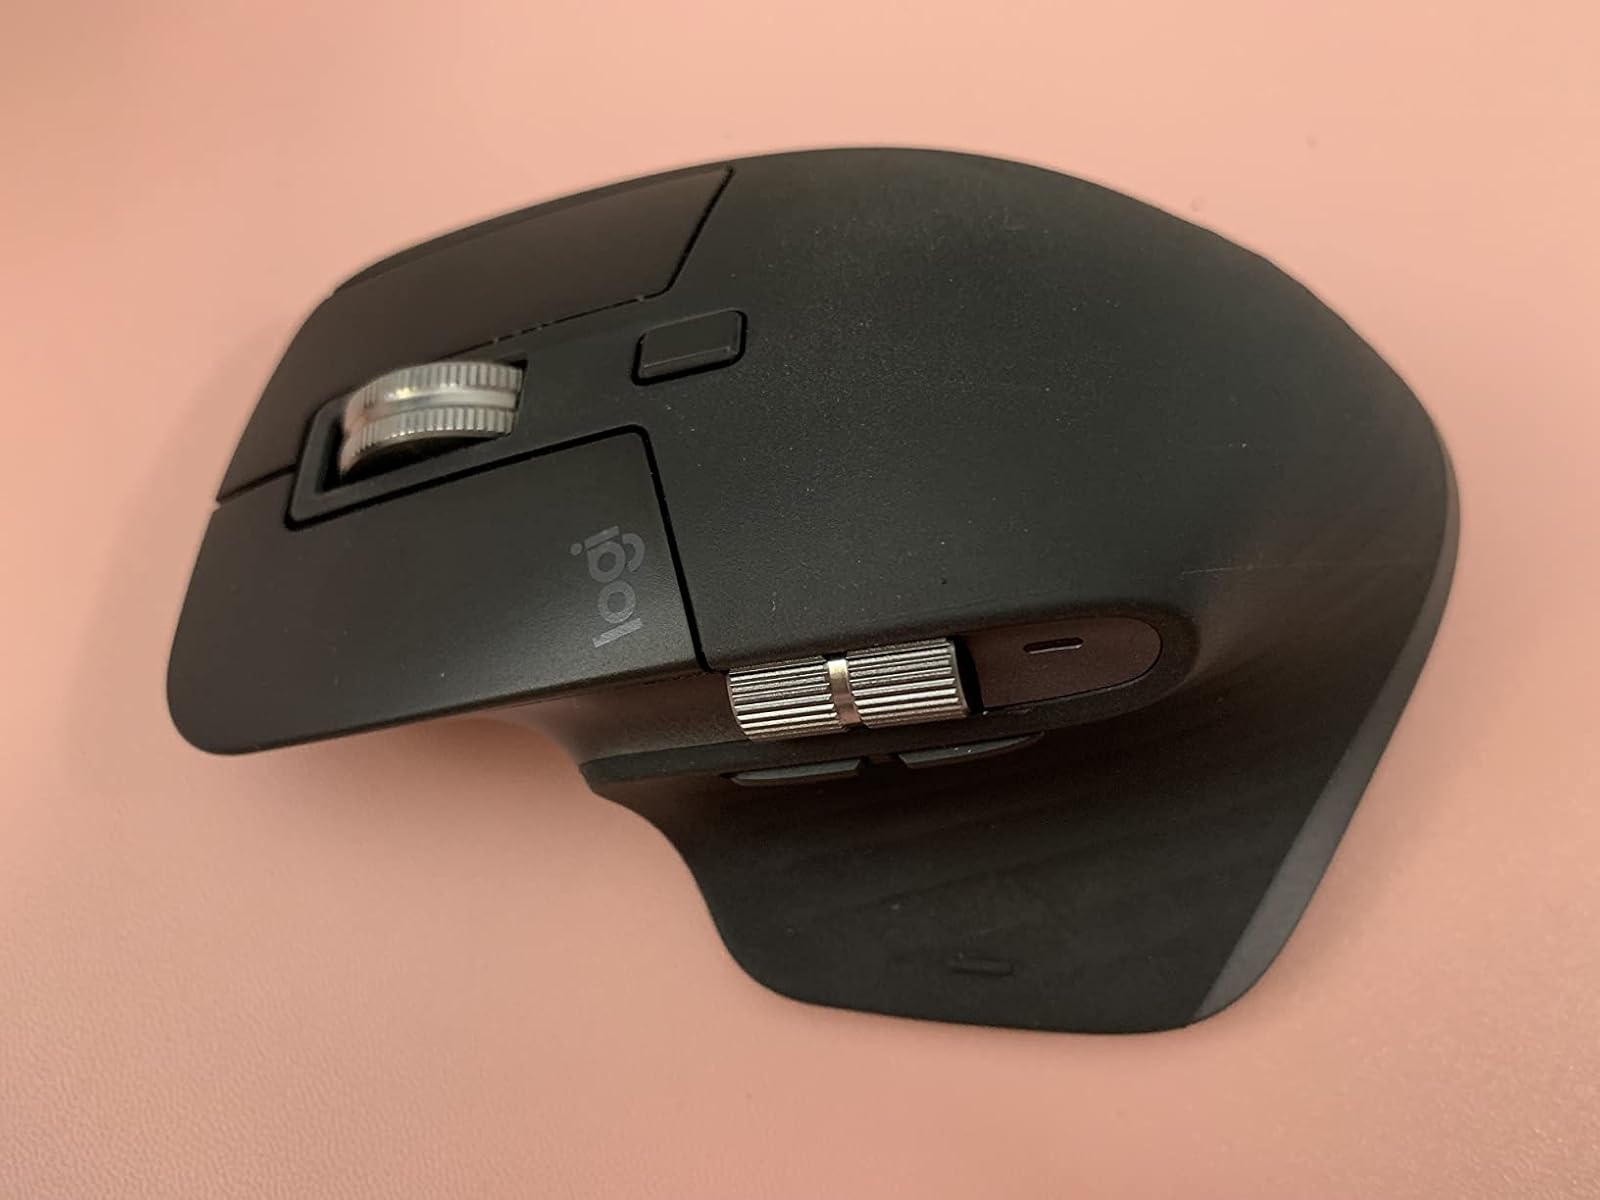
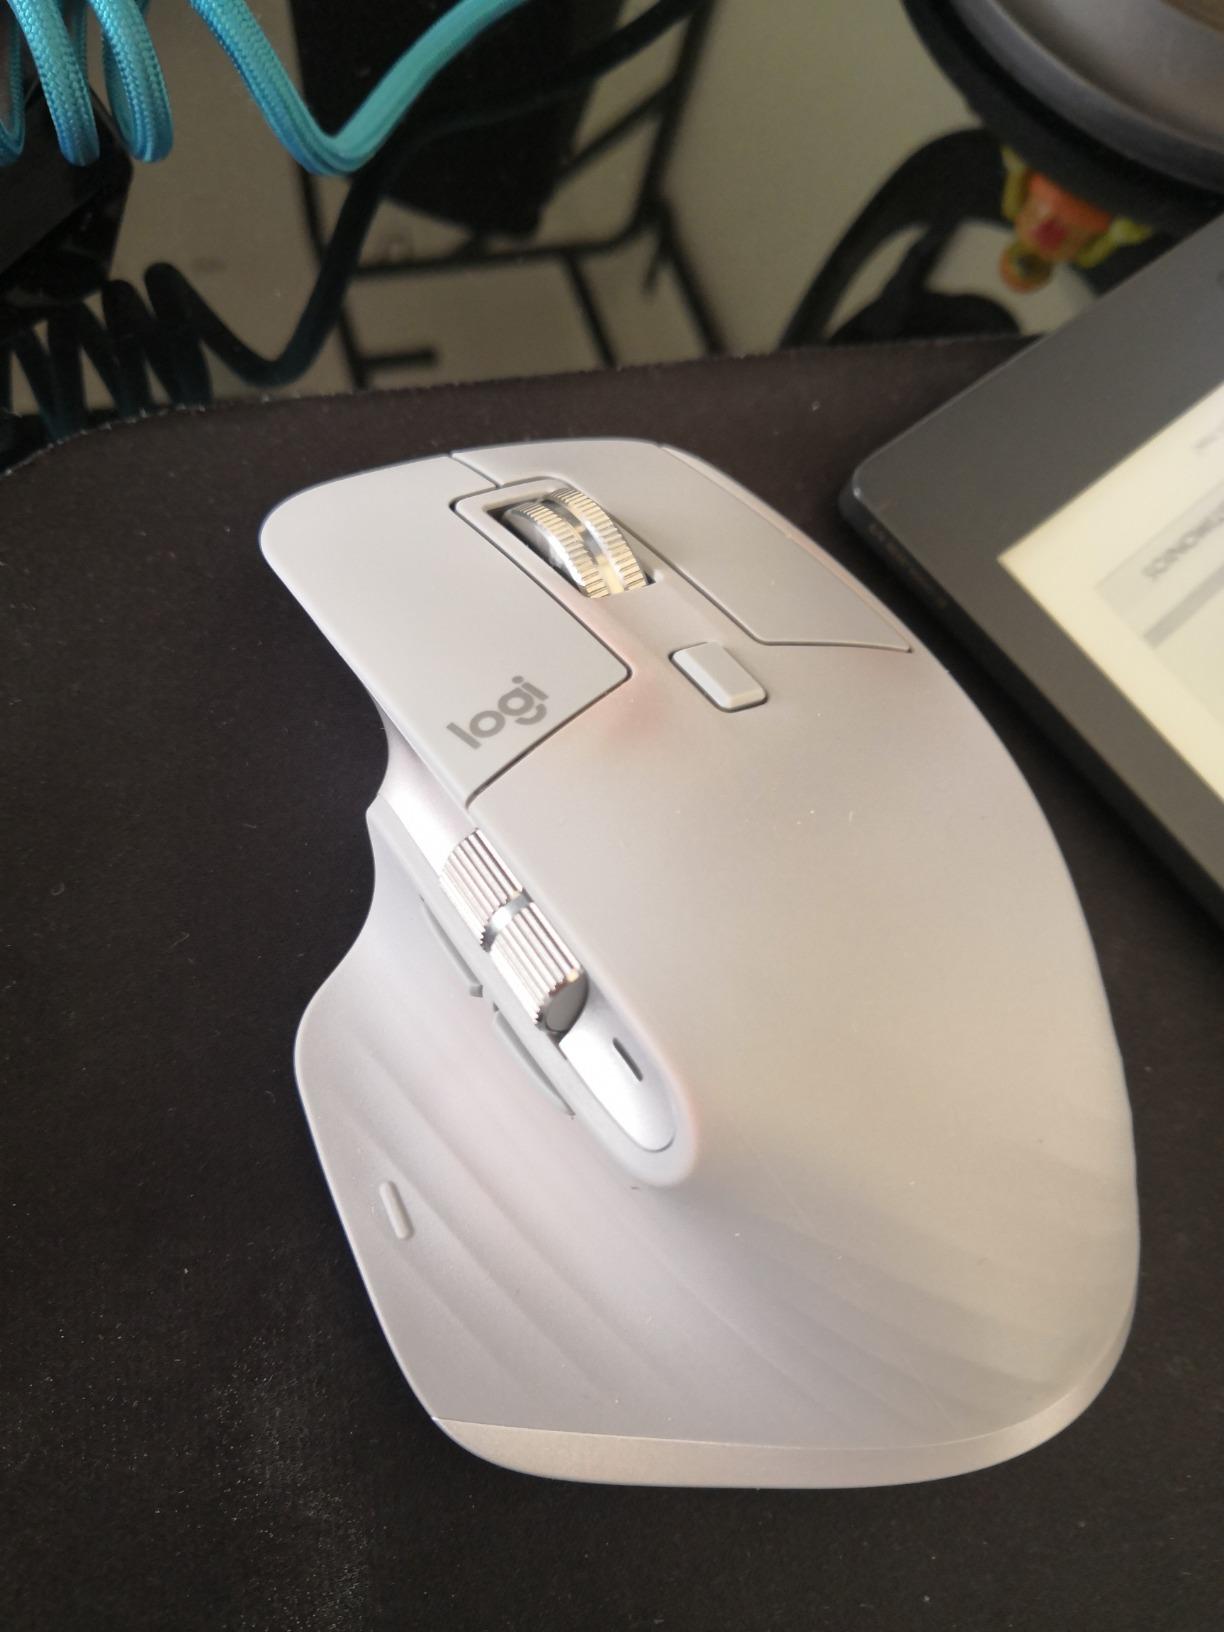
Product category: mouse
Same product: no